Catalina Island Conservancy

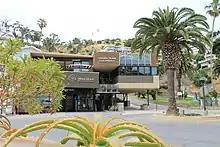
Catalina Island Conservancy's location, the Trailhead, at 708 Crescent Ave. in Avalon on Catalina Island

The Catalina Island Conservancy is a nonprofit organization established to protect and restore Santa Catalina Island, California, United States. The Conservancy was established in 1972 through the efforts of the Wrigley and Offield families. The Conservancy was created when both families deeded of the island over to the organization—88% of the Island.